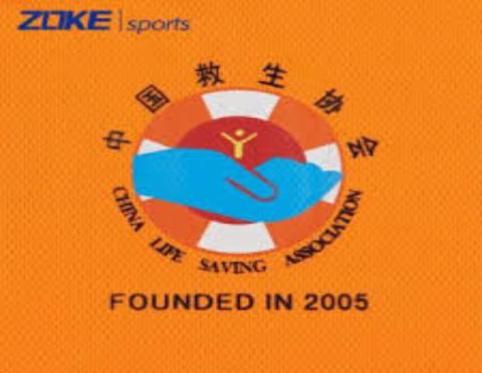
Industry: Clothes